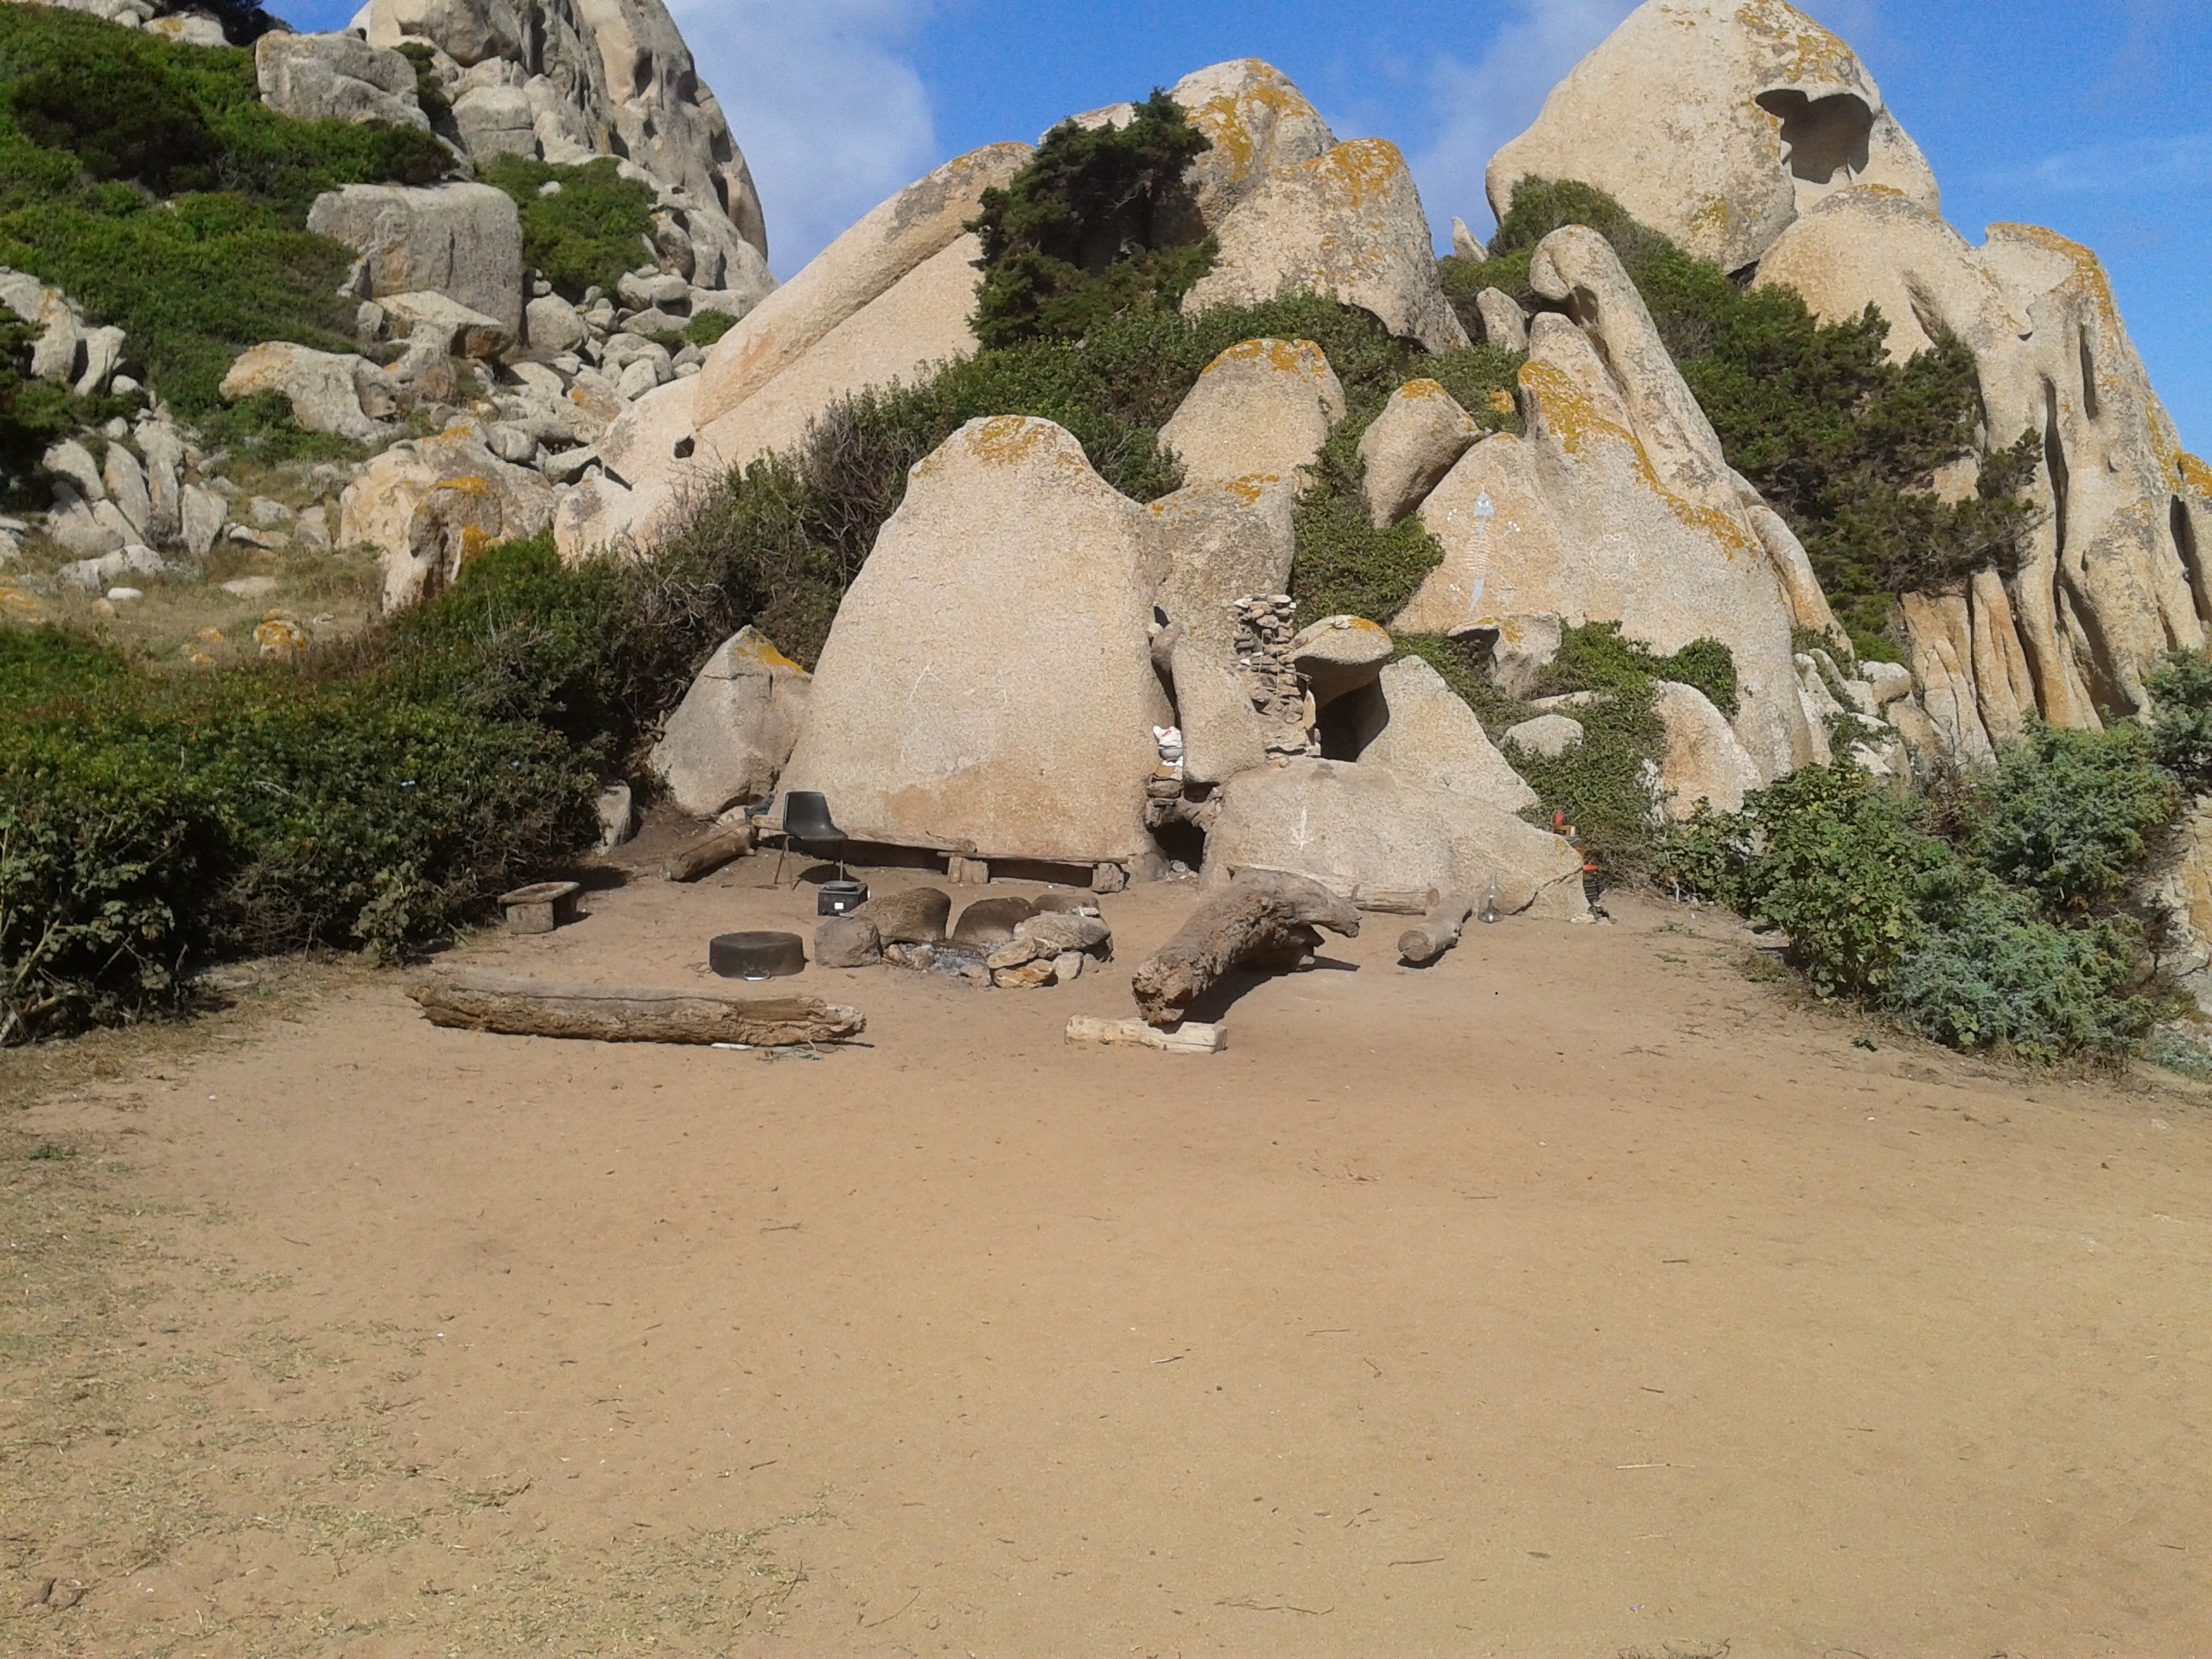
landscape, nature, sand, rock, mountain, desert, valley, summer, solitude, formation, terrain, material, rocks, geology, badlands, plateau, wadi, sardinia, landform, bivouac, mediterranean vegetation, natural environment